Robert Stacy-Judd

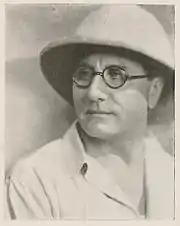

Robert Stacy-Judd (1884–1975) was an English architect and author who designed theaters, hotels, and other commercial buildings in the Mayan Revival architecture Style in Great Britain and the United States. Stacy-Judd's synthesis of the style used Maya architecture, Aztec architecture, and Art Deco precedents as his influences.